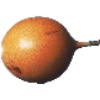
Label: Granadilla 1